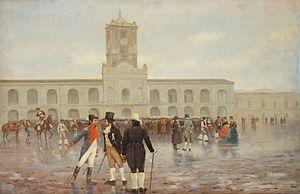
La révolution de Mai est une série d'événements s’échelonnant sur une semaine, qui eurent lieu du 18 au 25 mai 1810 à Buenos Aires. Cette ville était alors la capitale de la vice-royauté du Río de la Plata, colonie faisant partie de l’Empire espagnol et comprenant le territoire des actuels États d’Argentine, de Bolivie, du Paraguay et de l’Uruguay. Lesdits événements, qui sont commémorés en Argentine sous le nom de Semaine de Mai, conduisirent à l’éviction du dernier vice-roi Baltasar Hidalgo de Cisneros et à l’établissement, le 25 mai, d’un gouvernement local, appelé Première Junte.
Francisco Fortuny est un peintre, dessinateur satirique et illustrateur argentin d’origine espagnole.